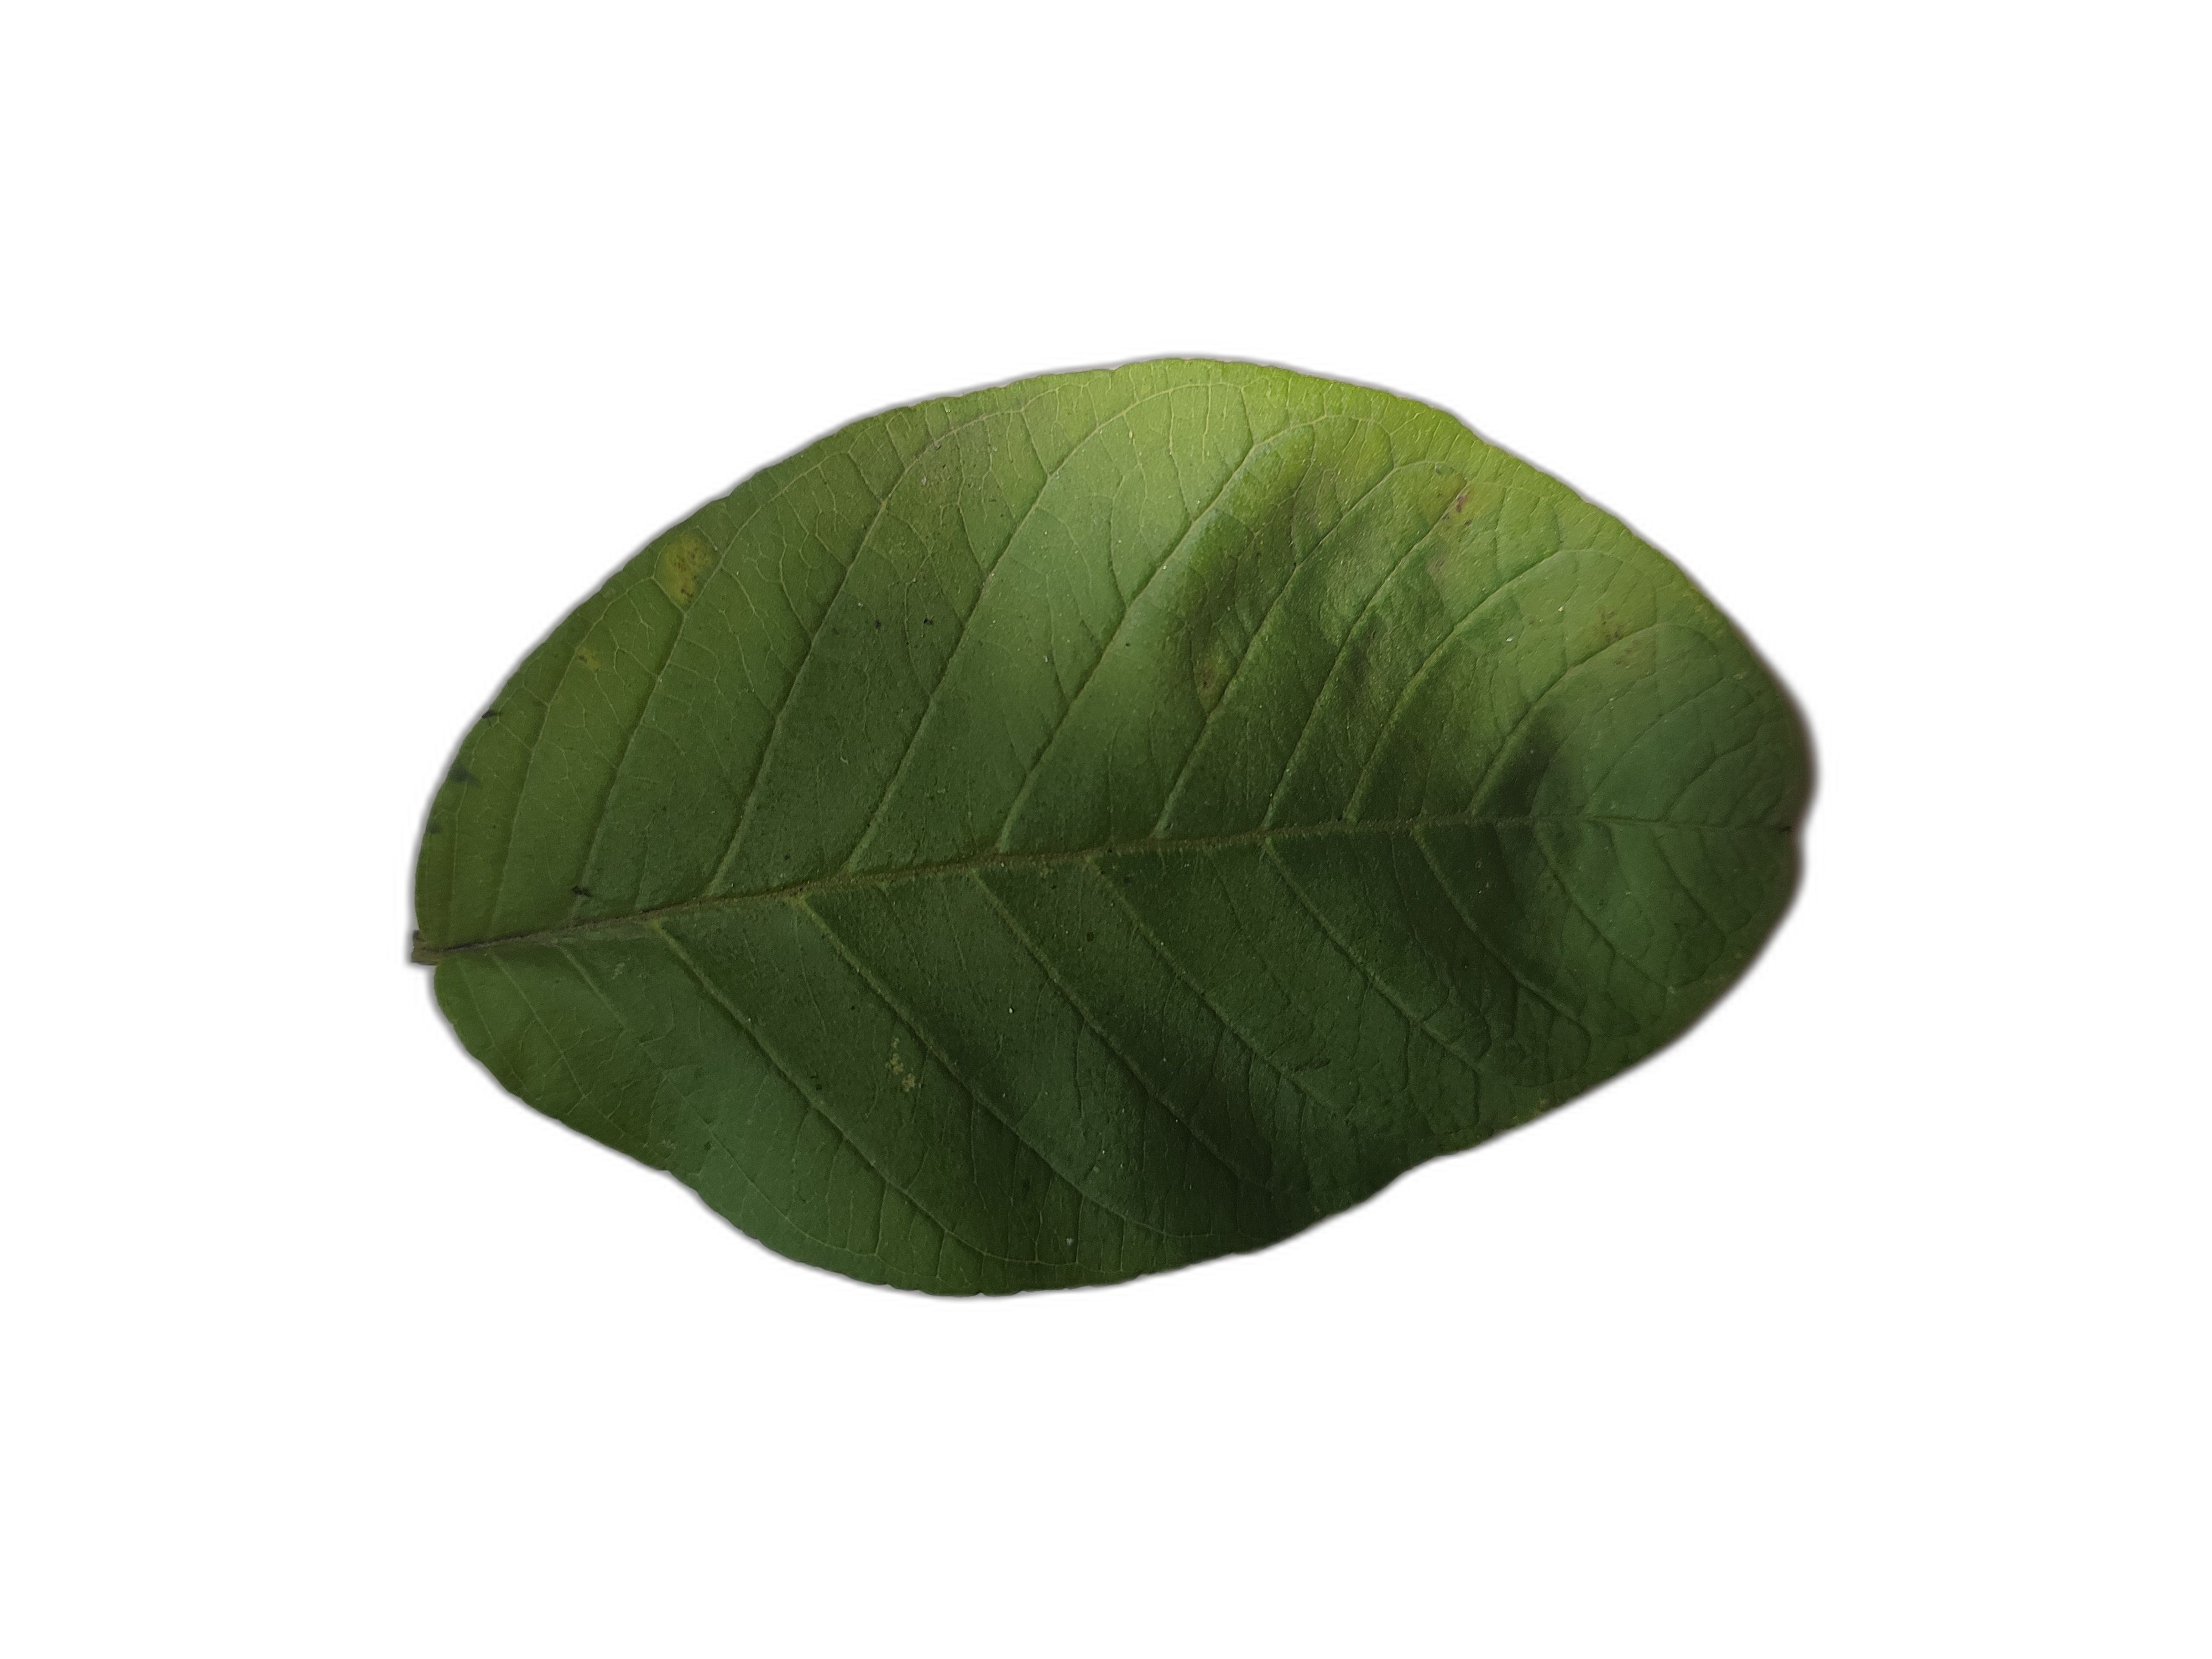
Plant part: leaf
Disease: Healthy